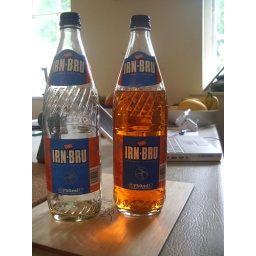
Irn-Bru in a glass bottle